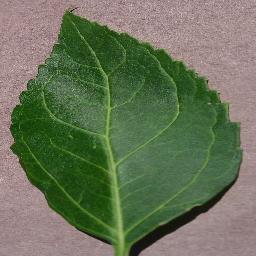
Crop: cherry
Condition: (including_sour)_healthy